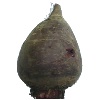
Label: Beetroot 1